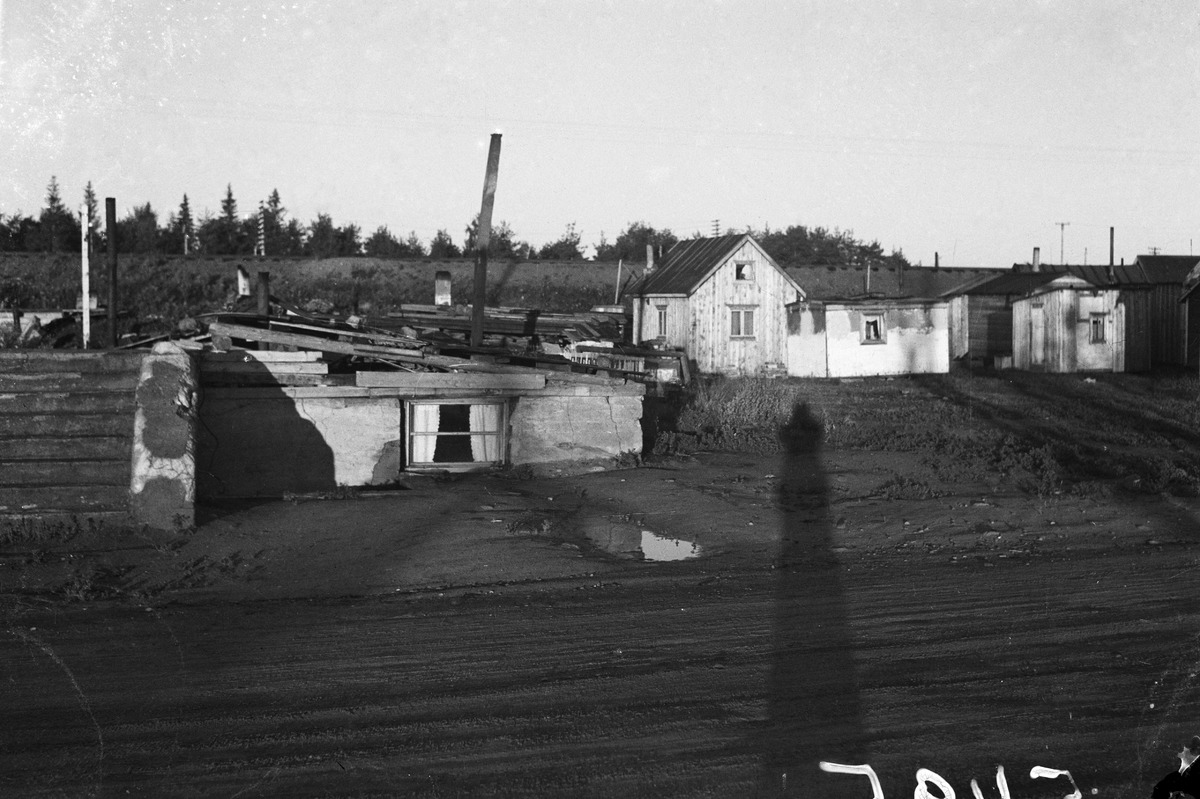
Rovaniemi toisen maailmansodan jälkeen
Rovaniemi after the Second World War
sisällön kuvaus: Väliaikainen asumus sodan jälkeen Rovaniemellä 16.8.1948. content description: A temporary dwelling after the war in Rovaniemi on August 16, 1948.
Vuosi: 1940
Paikka: Suomi, Rovaniemi, Suomi, Lappi, Rovaniemi
Aiheet: toinen maailmansota; Lapin sota; rauniot; asunnot; asumukset; ulkokuva; the Second World War; The Lapland War; ruins; remains; dwellings